John Hodgson (antiquary)

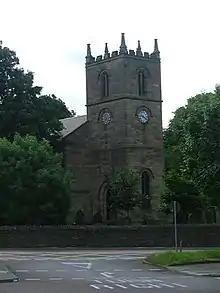
Heworth Church.

In 1823, Bishop Barrington presented Hodgson to the vicarage of Kirkwhelpington, a country parish in the centre of Northumberland. His obligation to the new church at Heworth, which had not yet been paid for, made it desirable that he should continue to hold the living of Jarrow until the parish of Heworth had been separated from it. This he continued to do, appointing two curates, till 1833, and had troubles in consequence. At Kirkwhelpington he was near two students of local antiquities, Sir John Edward Swinburne of Capheaton Hall, and Walter Calverley Trevelyan of Wallington, who gave him encouragement.